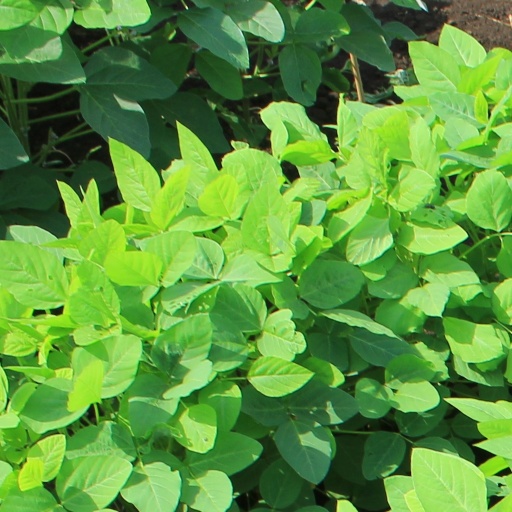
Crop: soybean